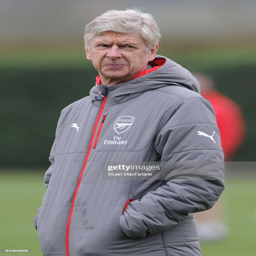
football player during a training session .